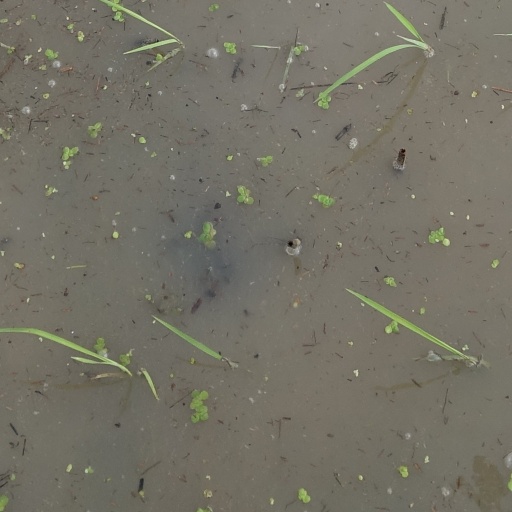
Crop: rice